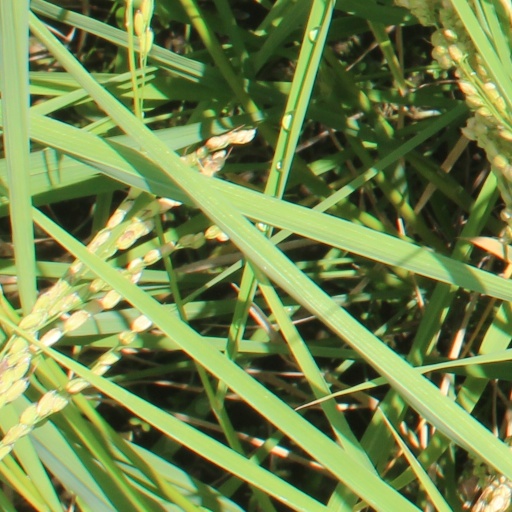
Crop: rice